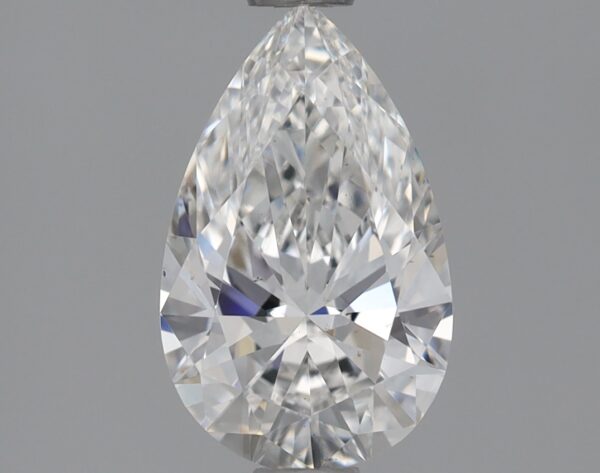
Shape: pear
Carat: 0.85
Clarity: VS1
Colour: F
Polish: EX
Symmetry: EX
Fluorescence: NONE
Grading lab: IGI
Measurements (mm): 8.71 x 5.37 x 3.21